Ferredoxin—NADP(+) reductase

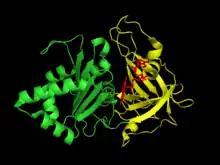
FNR structure with beta barrel domain colored yellow, alpha helix-beta sheet fold colored green, and FAD cofactor colored red. (image from PDB file 3LVB)

Plant-type ferredoxin: NADP reductase has two structural domains. The first domain is an antiparallel beta barrel at the amino terminus of the protein that contains the binding domain for the FAD cofactor. The second domain is at the carboxyl terminus of the protein and contains an alpha helix-beta strand fold. This terminal domain is where the NADP binds. The active site for the enzyme occurs at the interface between the two domains.